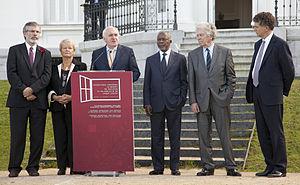
La Conférence internationale de paix de Aiete est une déclaration intégrale sur la paix au Pays basque, qui s'est tenue lundi 17 octobre 2011 à Saint-Sébastien. Aiete est l'ancienne résidence de Franco.